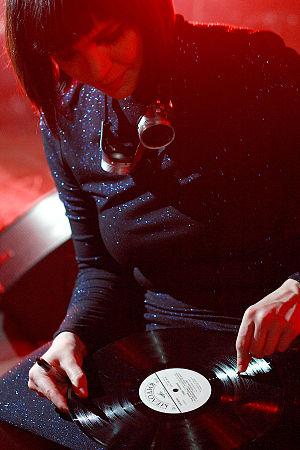
Emika, de son vrai nom Ema Jolly, née le 8 janvier 1986 à Milton Keynes en Angleterre, est une compositrice de musique électronique anglaise d'origine tchèque, ensuite installée à Berlin.